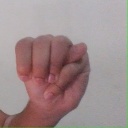
अक्षर: म